Three-mirror anastigmat

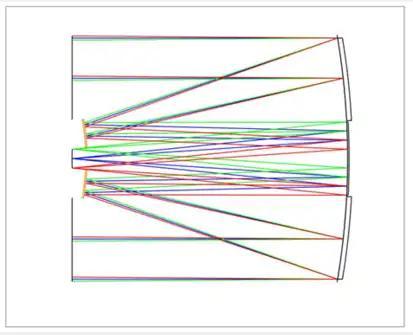
Eisenberg–Pearson two-mirror three-surface

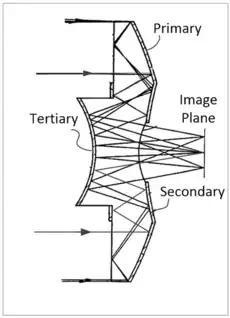
Eisenberg solid three-mirror anastigmat

A variation of the Korsch design is the two-mirror three-surface telescope introduced by Shai Eisenberg and Earl T. Pearson in 1987. Employing the Korsch equations with minimal modifications, the number of mirrors is reduced from three to two by combining the primary surface and the tertiary surface on the same mirror. In one option the tertiary is identical to the primary, whereas the second option shows the tertiary as polished into the primary mirror. The Eisenberg–Pearson telescope does not require a flat fold mirror to allow access to the image plane, since the focal plane is located behind the secondary mirror. A compact illustration of the Korsch telescope published in 1995 by Shai Eisenberg is the solid version of the design with the use of total internal reflection (TIR) to integrate the fourth fold mirror without introducing vignetting.